Chinese numerology

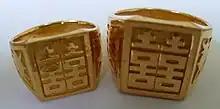
"Double joy" ring design

There is also a visual resemblance between 88 and 囍, a popular decorative design composed of two stylized characters 喜.